DeAutremont Brothers

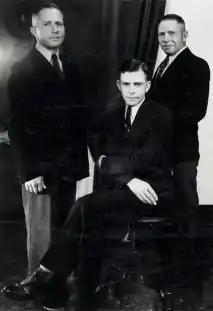
Ray, Hugh, Roy DeAutremont

The DeAutremont Brothers, Roy (March 30, 1900 – June 17, 1983), Ray (March 30, 1900 – December 20, 1984) and Hugh DeAutremont (February 21, 1904 – March 30, 1959), were a criminal gang based in the Pacific Northwest during the 1920s. Their unsuccessful robbery of a Southern Pacific Railroad express train and the murder of four crew members, known as the Siskiyou massacre, was subject to one of the largest and most extensive investigations in the region.